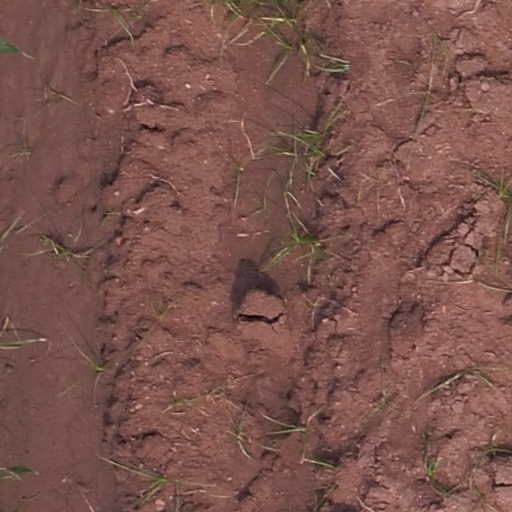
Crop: maize; corn